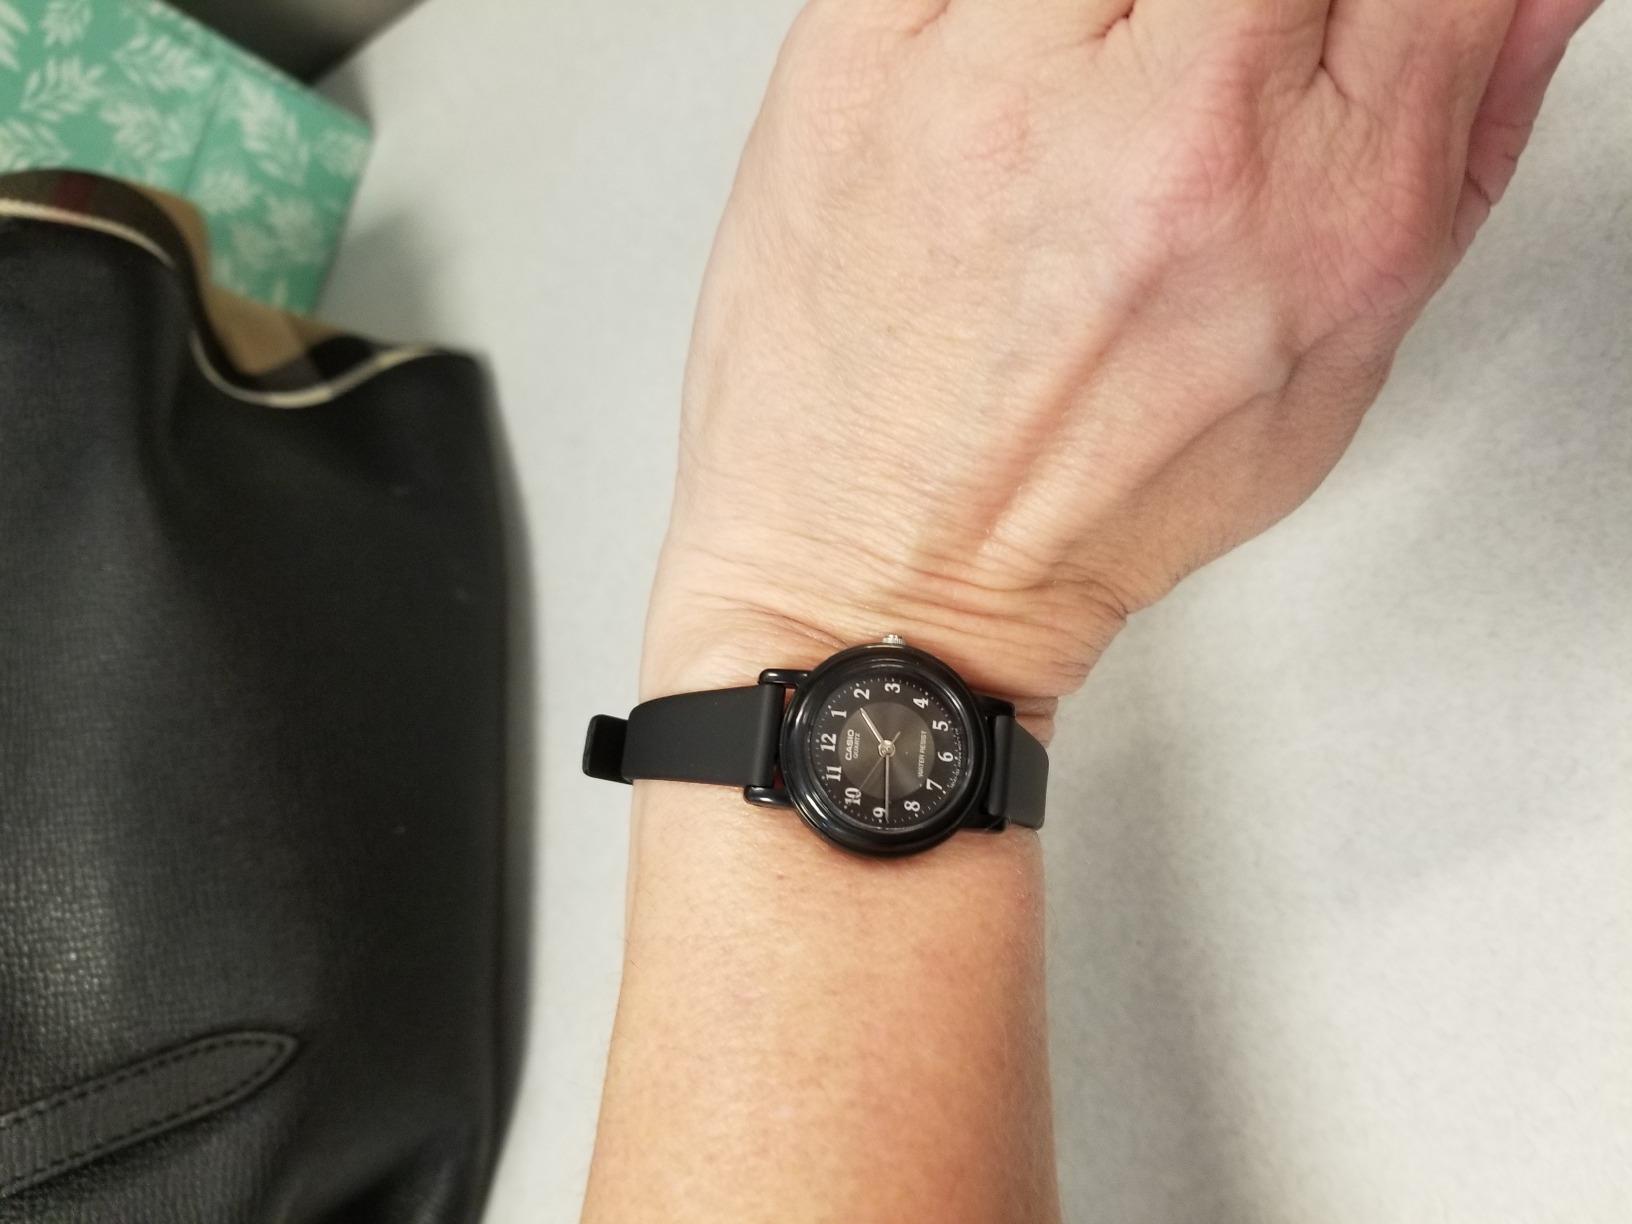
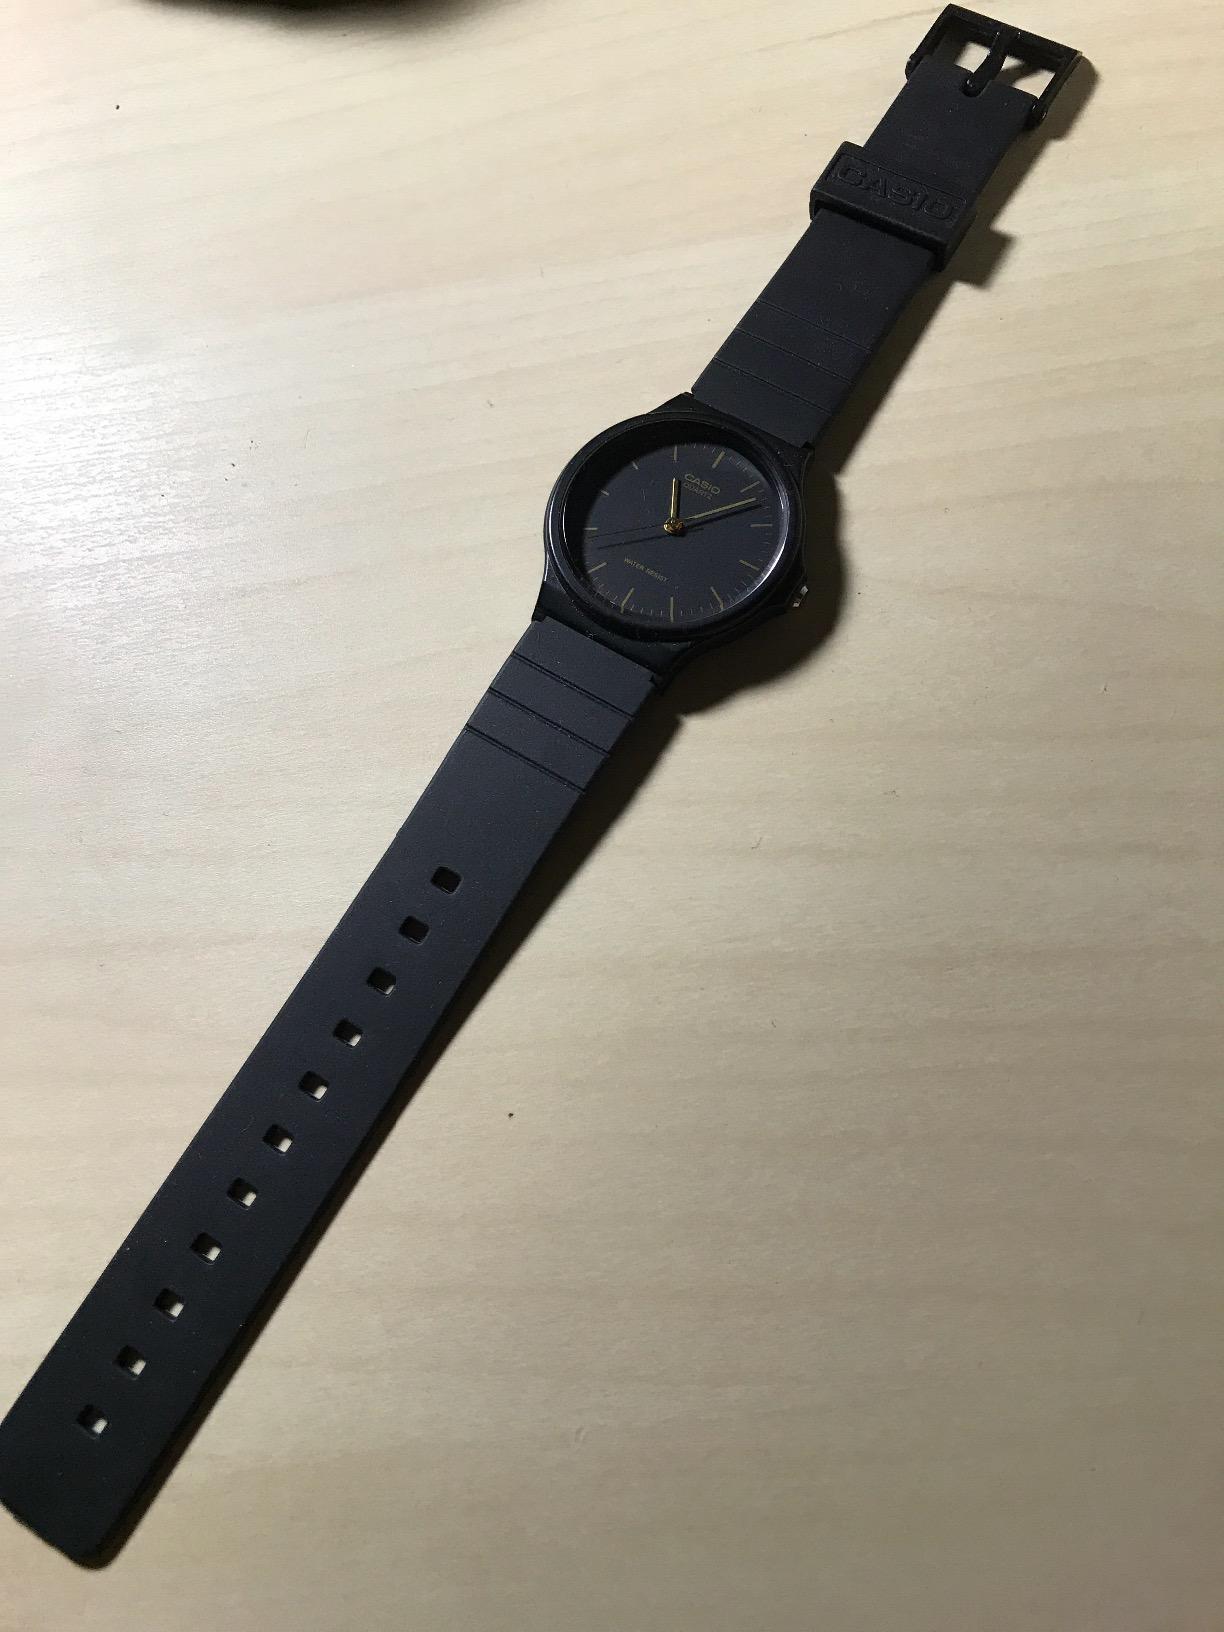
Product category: accessories_watch
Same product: no